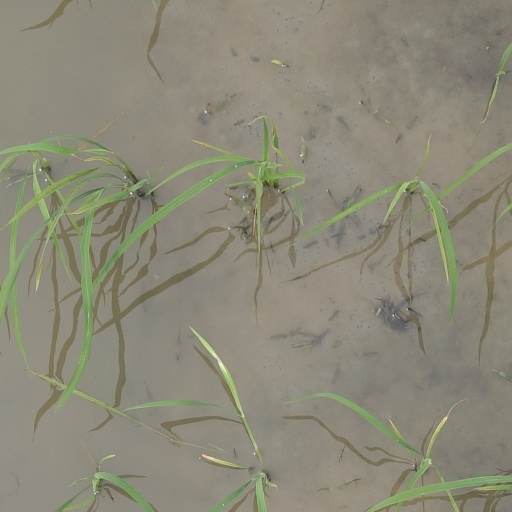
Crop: rice